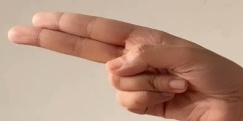
ASL sign: H